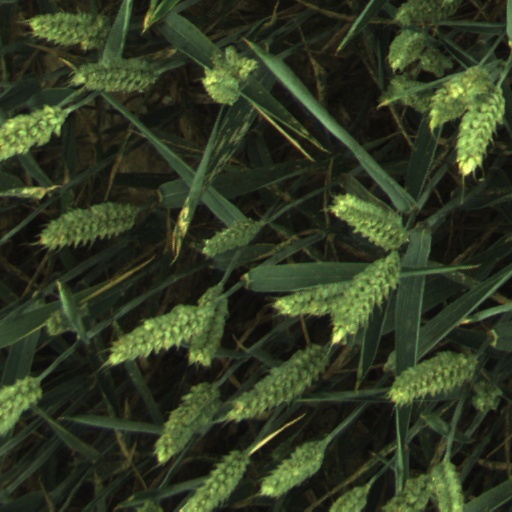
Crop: wheat